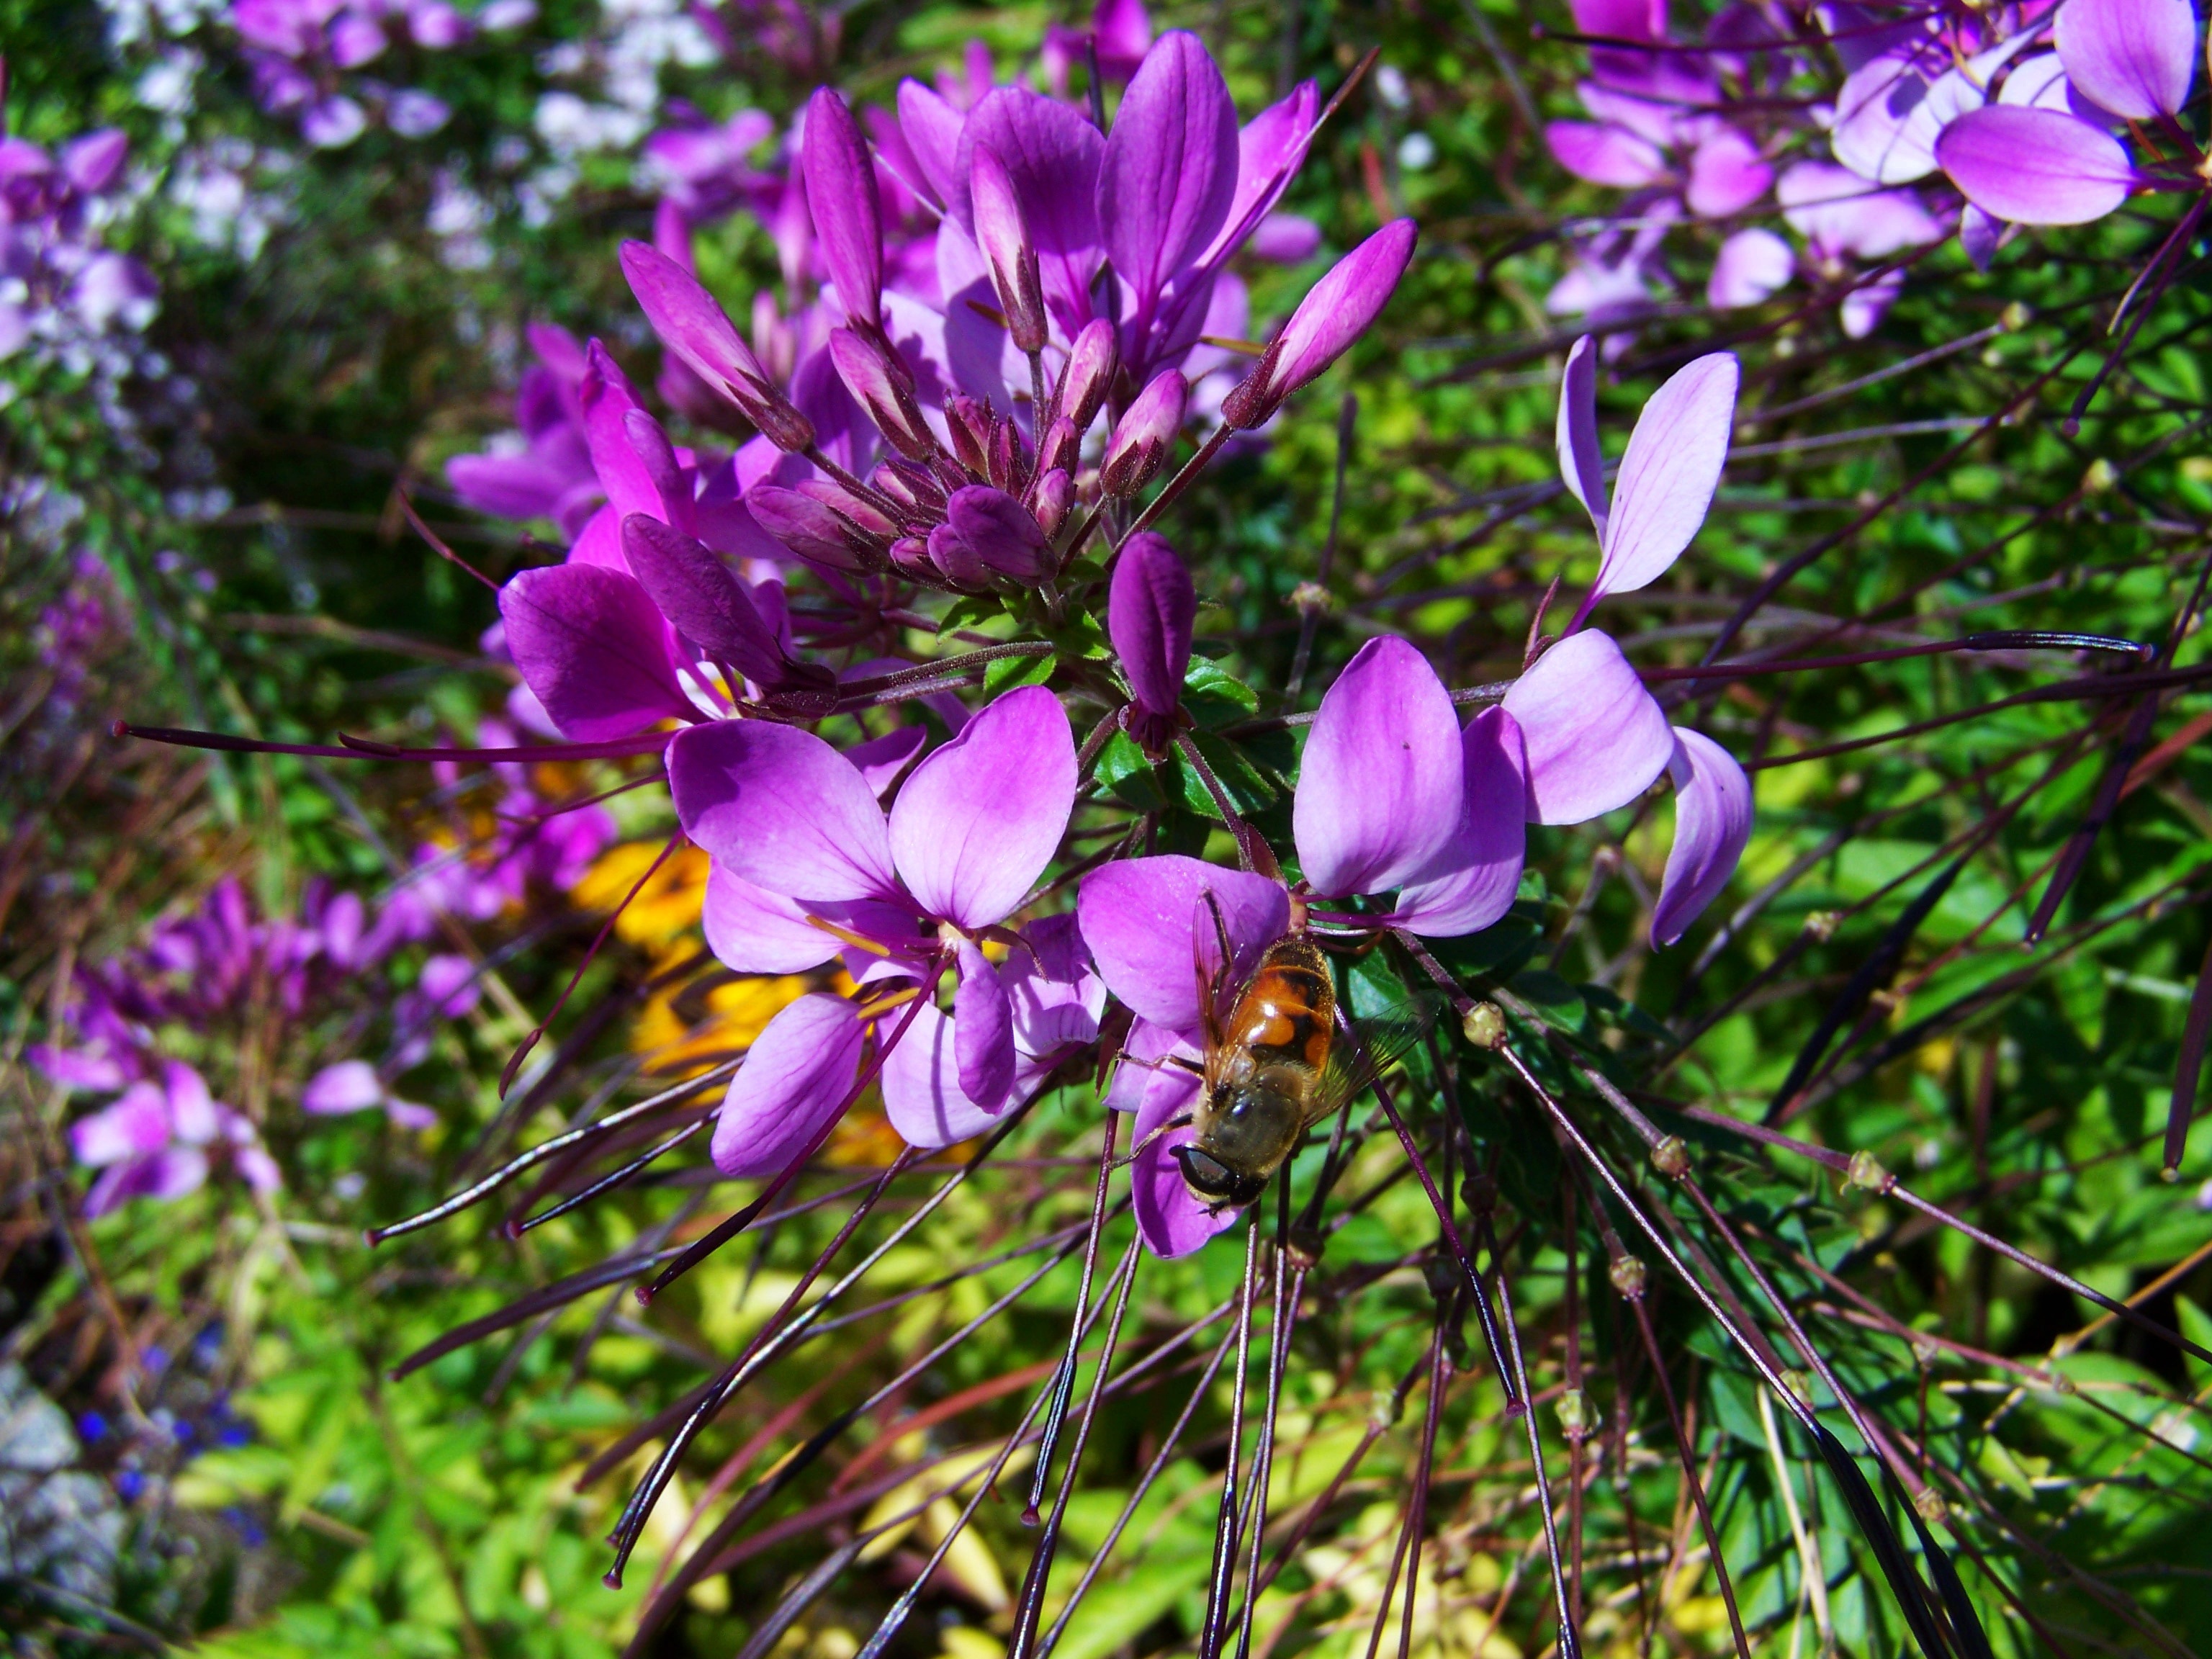
nature, blossom, plant, flower, purple, petal, pollen, botany, garden, flora, wildflower, bee, crocus, macro photography, flowering plant, bees to obtain nectar, land plant, iris family